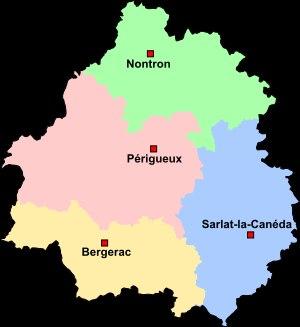
Depuis 1926, le département français de la Dordogne est subdivisé en quatre arrondissements.